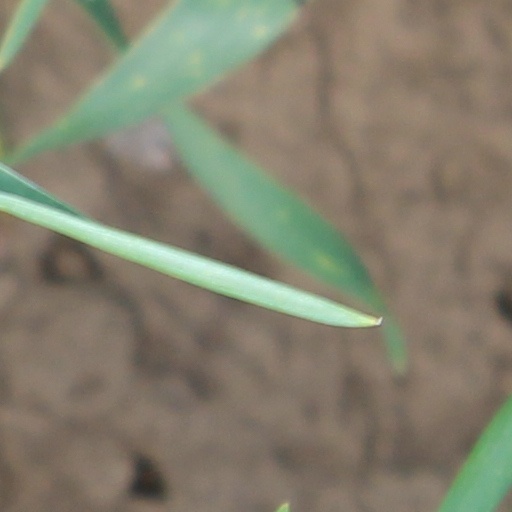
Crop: wheat